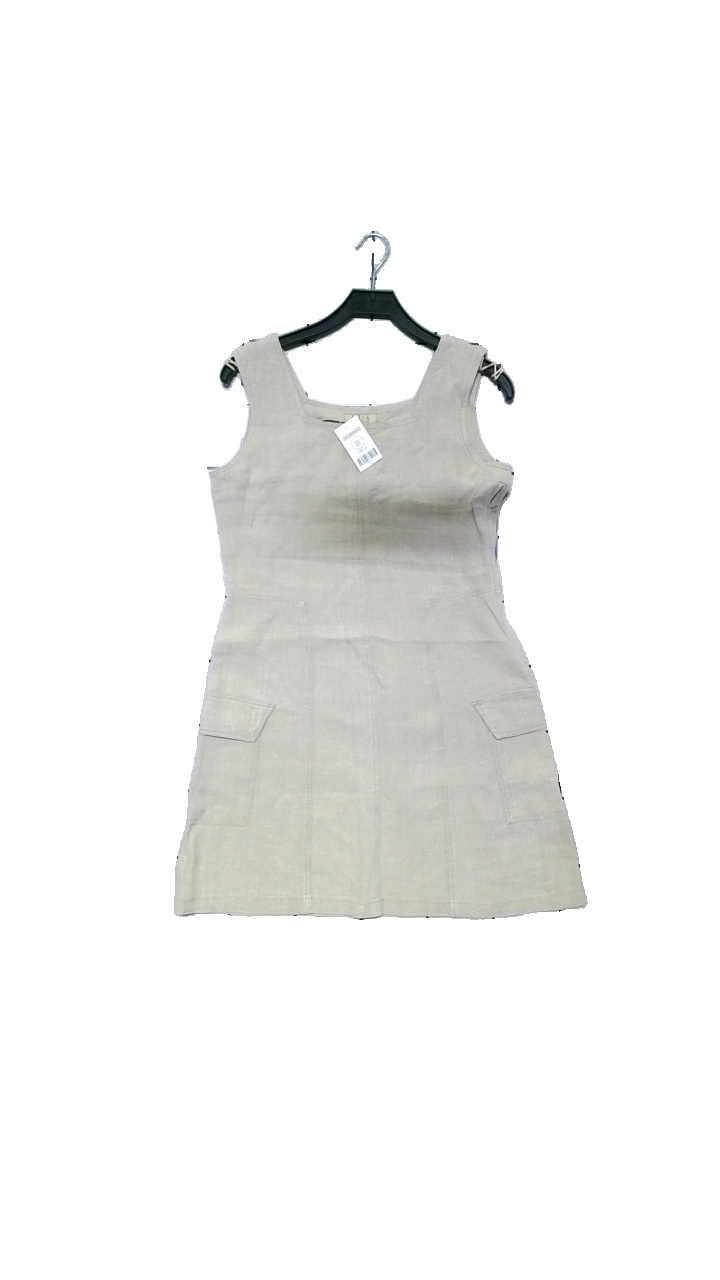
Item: Dress (Ladies)
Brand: K.u.s
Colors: Beige
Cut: Regular
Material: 100% linen
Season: All
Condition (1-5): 4
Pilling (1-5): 2
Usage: Reuse
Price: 250-400